Goddards House and Garden

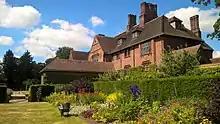
a grass lawn and a border of flowering plants in front of a large redbrick house.

Goddards was the last major project of Walter Brierley who died in 1926 whilst the house was still under construction. His own home (the Grade II* listed Bishopsbarns) in St George's Place, York, was in the same street that Noel and Kathleen Terry lived in and from Goddards. One of the notable architectural features of the house is the vaulted ceiling in the drawing room which is similar to Brierley's own home with the plasterwork in both houses attributed to George Bankart, probably George P Bankart in both cases, rather than his son George E Bankart, with whom he wrote books about the craft. The National Heritage List for England describes Goddards as “the finest surviving example of the work of Walter Brierley, the Lutyens of the north”, and it still retains many of the original fixtures including its Arts and Crafts wallpapers and panelling and the staircase with its oak carving.